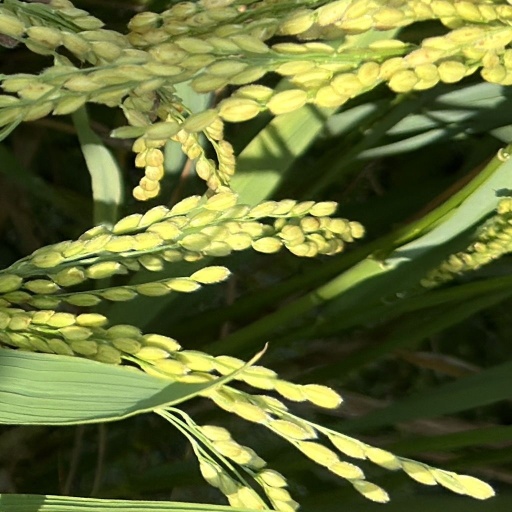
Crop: rice